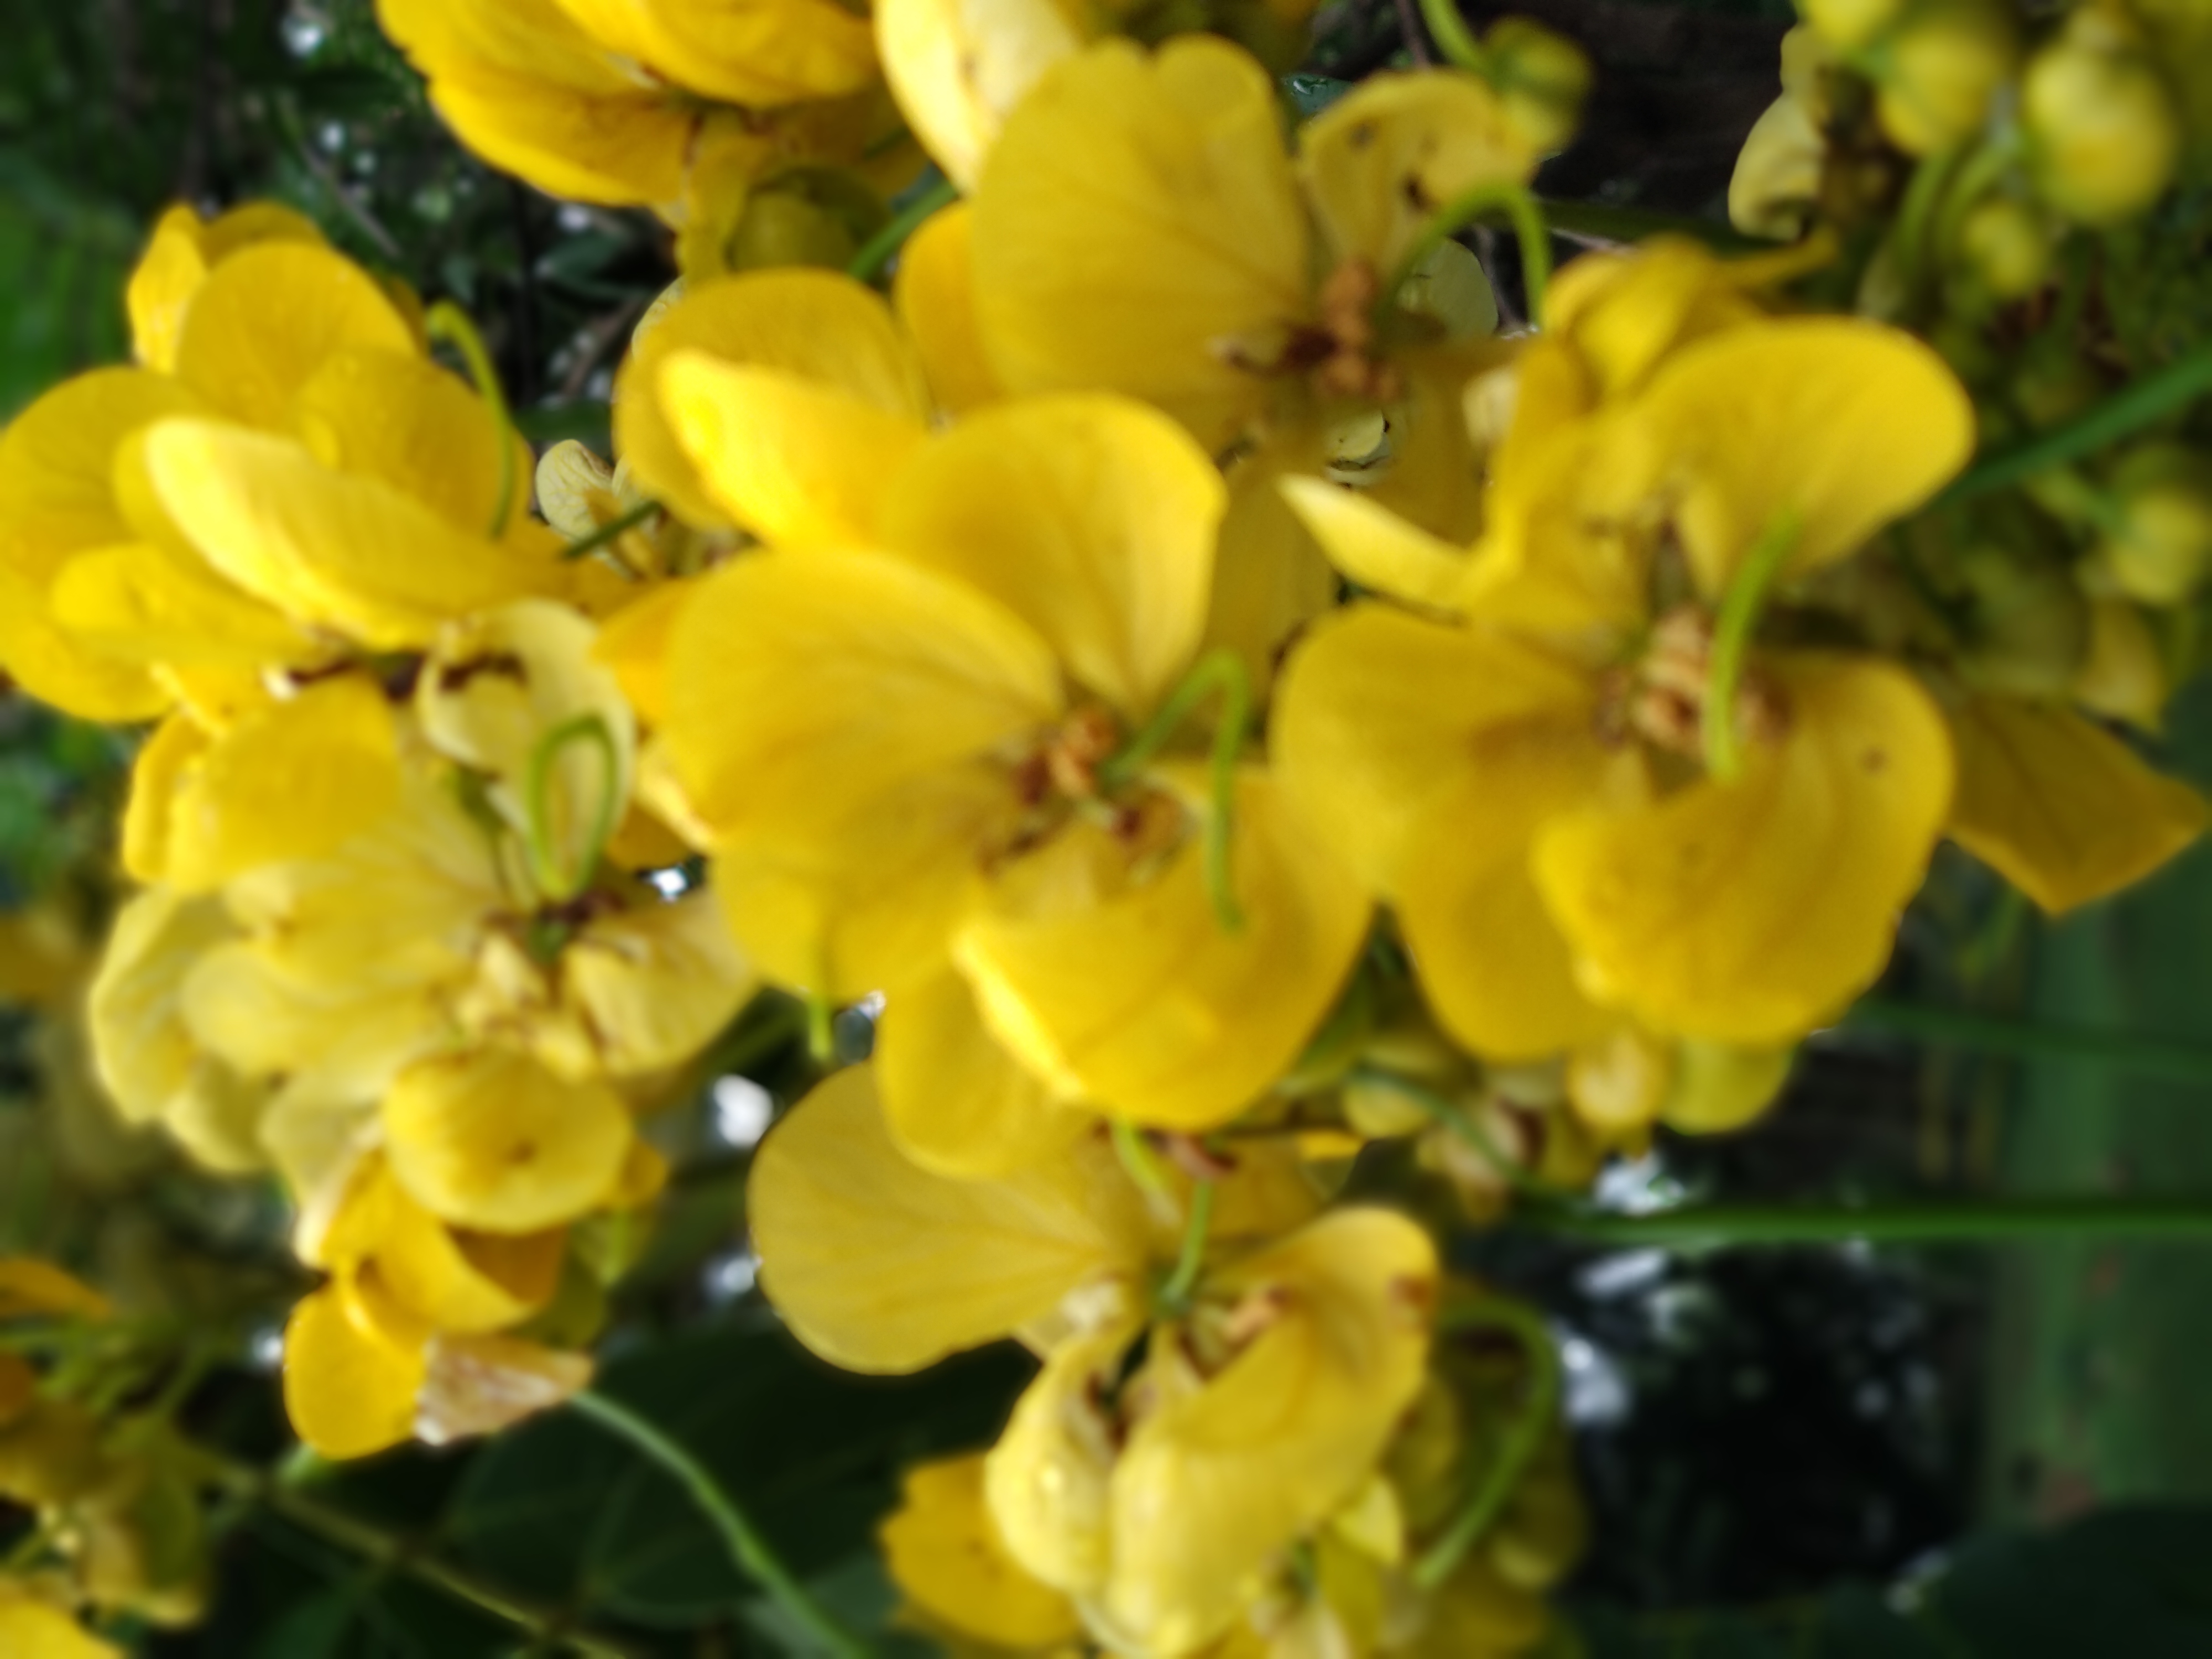
flower, flowering plant, yellow, plant, petal, verbascum, wallflower, wildflower, brassica rapa, cinquefoil, senna